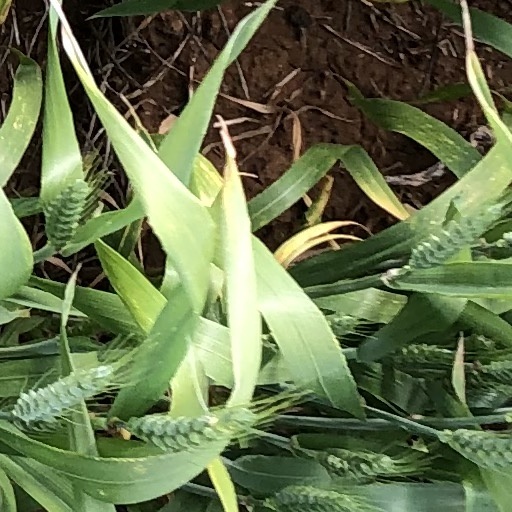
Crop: wheat